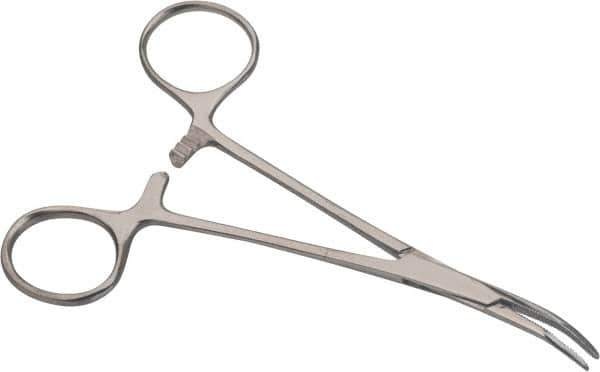
Excel - 5" OAL All Purpose Hemostat - Curved Nose
Brand: Excel Blades
Item #: 51058683 Brand: Excel Model #: 55530 Exact Tooling IR#: 04 Product Specifications Type Hemostat Pattern All-Purpose Overall Length Range 3" - 5.9" Overall Length (Inch) 5 Style Curved Nose PSC Code 5120 Finish/Coating Polished
Category: Business & Industrial > Medical > Medical Instruments > Medical Forceps > Hemostatic Forceps